Green Beer Day

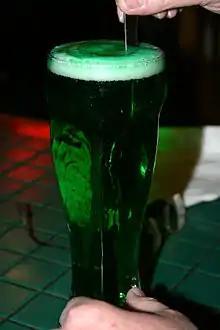
Green beer is created by mixing in another ingredient.

Green Beer Day (GBD) is an unofficial day-long party near the Miami University campus, where celebrants drink beer dyed green with artificial coloring or natural processes. The tradition was started by bar owners in Oxford, Ohio, and is celebrated annually on the Thursday before Miami University's spring break. Green Beer Day started in the early 1980s after a change in Miami University's academic calendar caused St. Patrick's Day to fall during spring break when students were gone. Local bar owners tried various names for their new day of drinking (including "Wild Irish Fun" in 1981) before settling on the name "Green Beer Day" in 1982. Claims that Green Beer Day began in 1952 are wrong. Green beer was consumed in Oxford on St. Patrick's Day (March 17) prior to the university calendar change just as it was all over the country. Green Beer Day has been called Miami University's "biggest tradition" although it is not sanctioned by the university.